St. Mary's Episcopal Church (Madison, Florida)

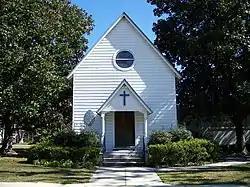

The St. Mary's Episcopal Church is an historic Carpenter Gothic Episcopal church located at 140 Northeast Horry Street in Madison, Florida in the United States.